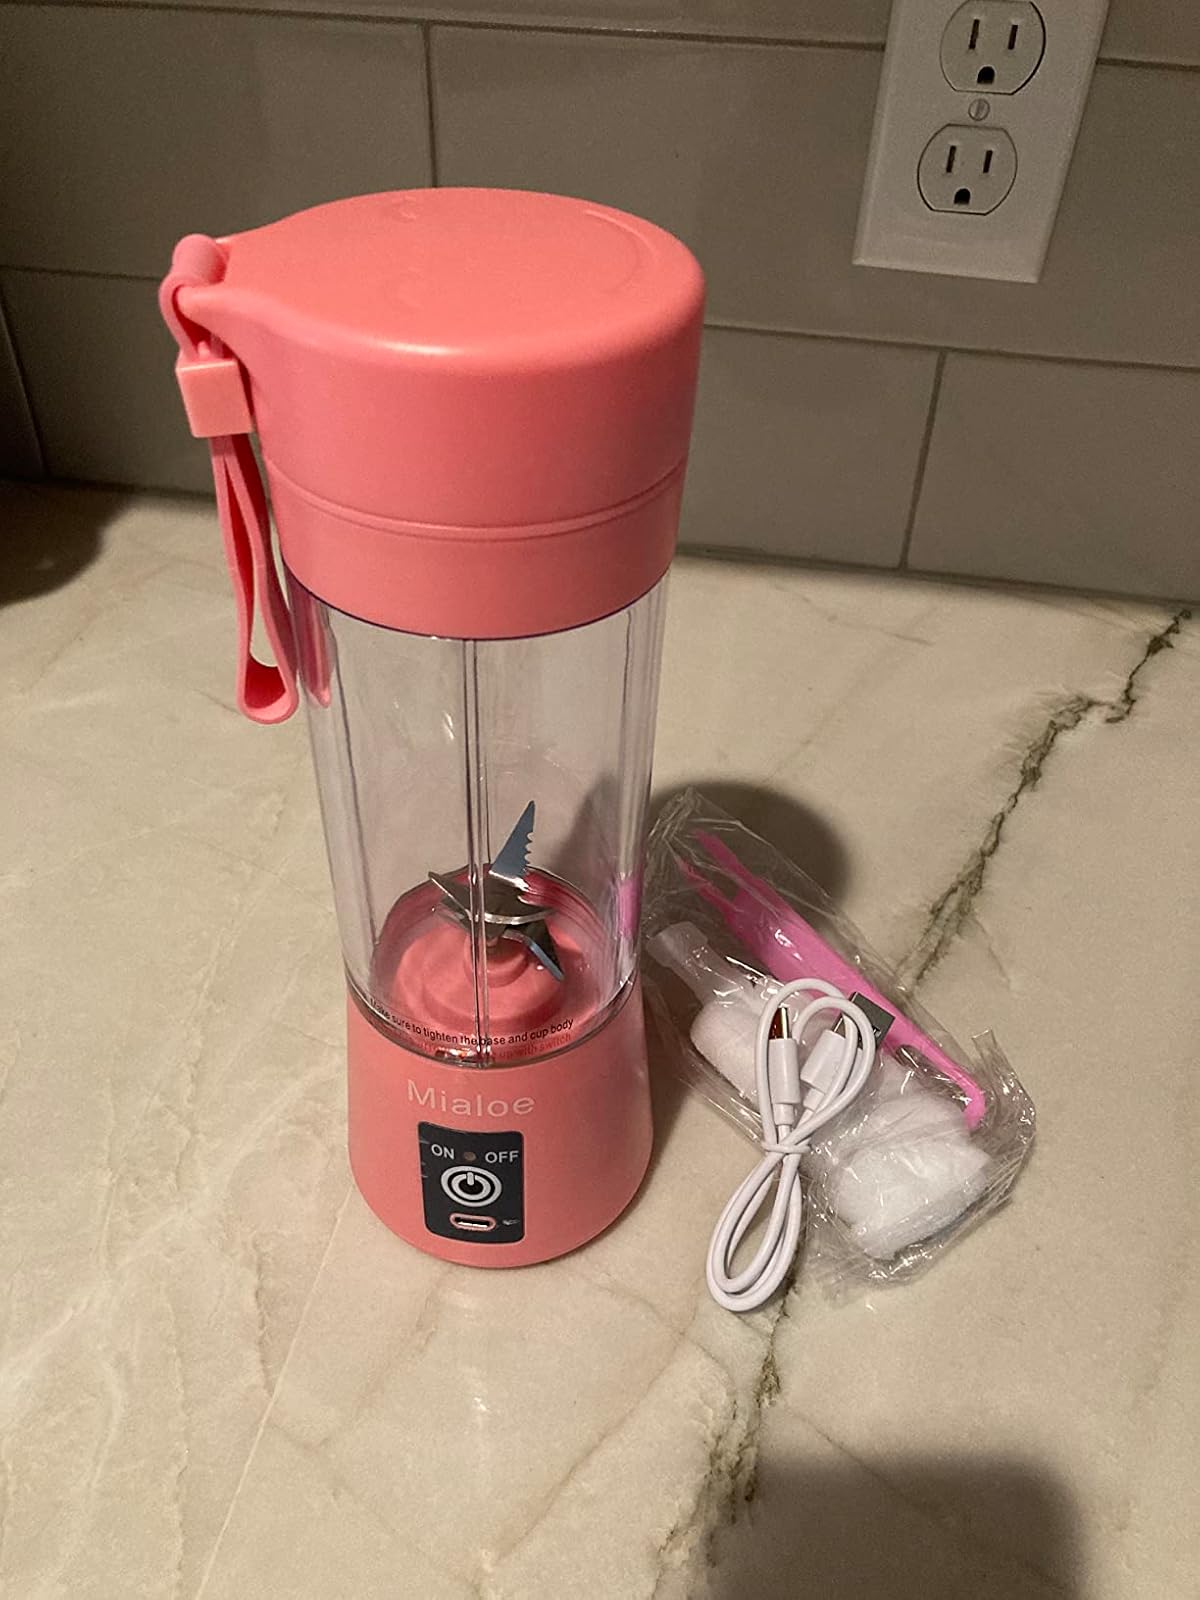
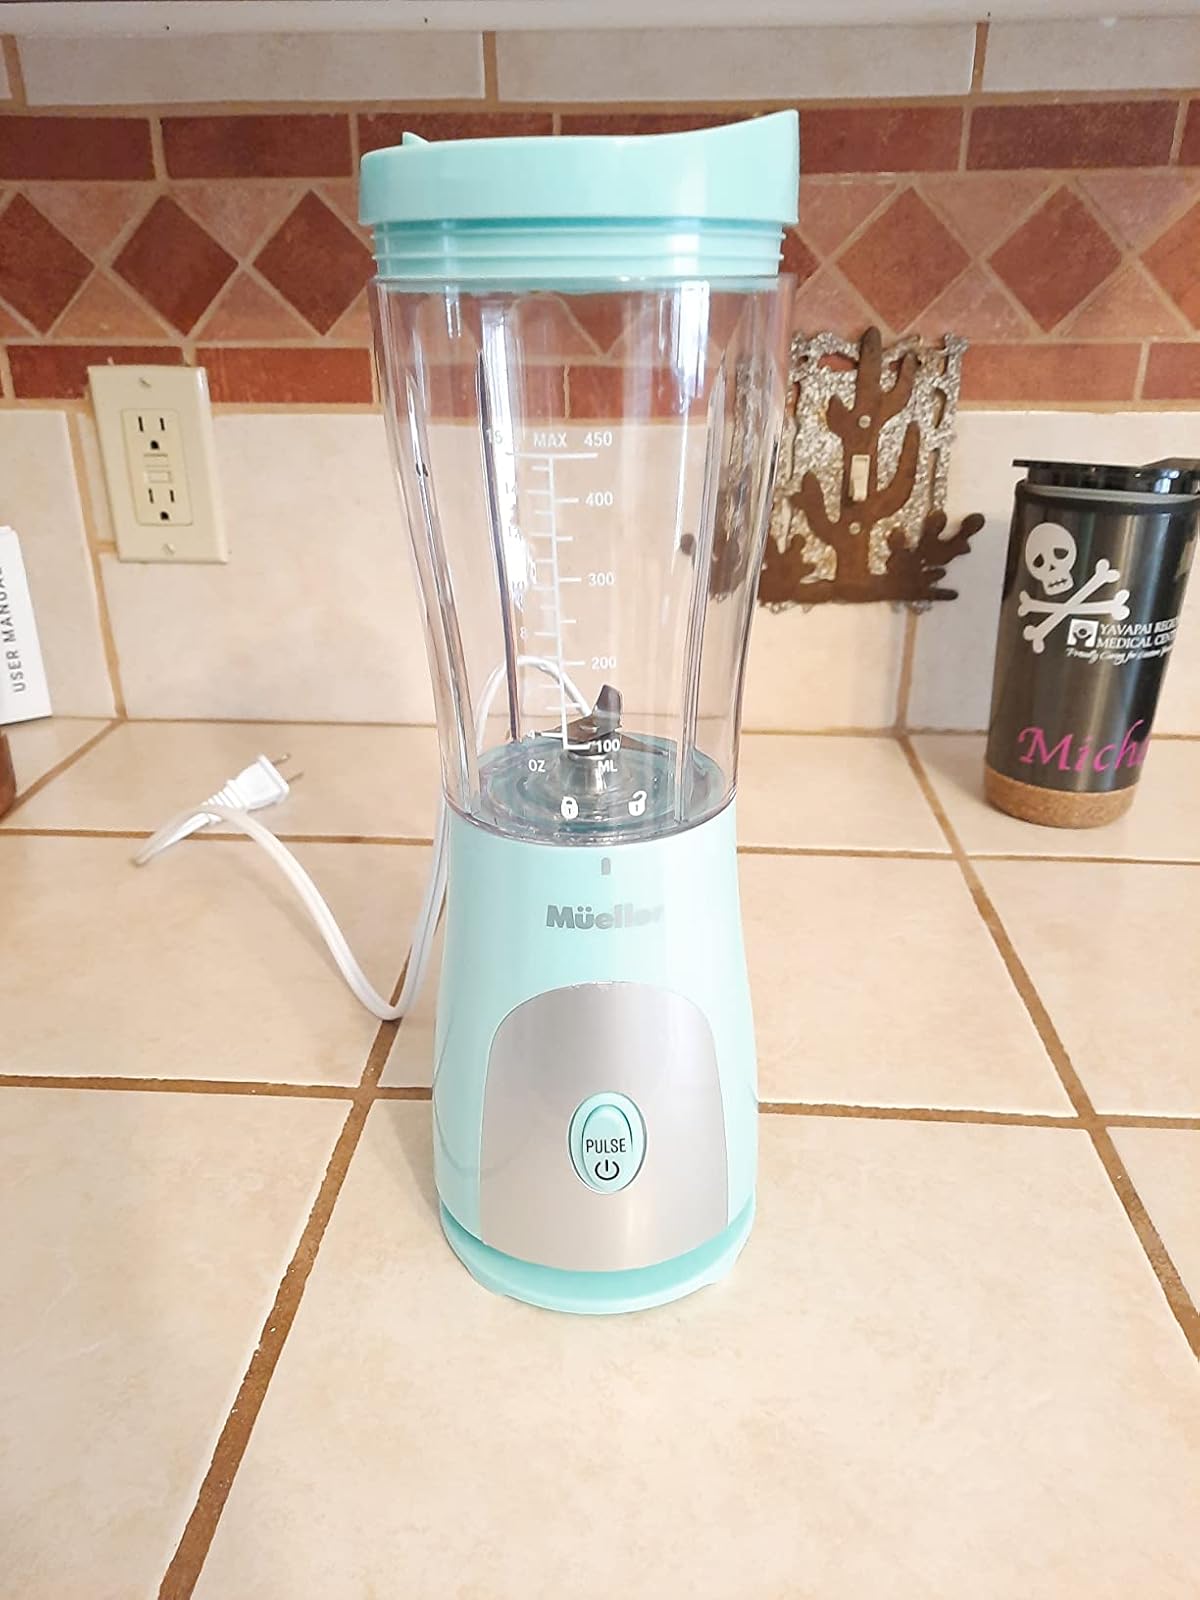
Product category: items_blender
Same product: no